Staines Town Hall

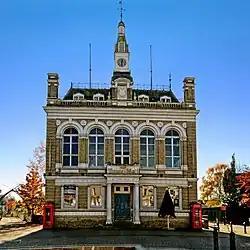
Staines Town Hall

Staines Town Hall is a municipal building in the Market Square, Staines-upon-Thames, Surrey, England. The town hall, which briefly served as the headquarters of Spelthorne Borough Council, is a Grade II listed building.